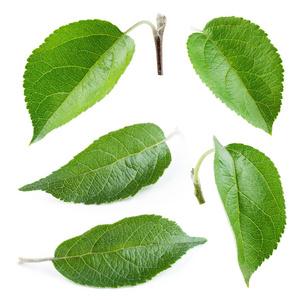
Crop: apple
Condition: healthy